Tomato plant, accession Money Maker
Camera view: horizontal (90 deg, fisheye); turntable rotation: 180 degrees
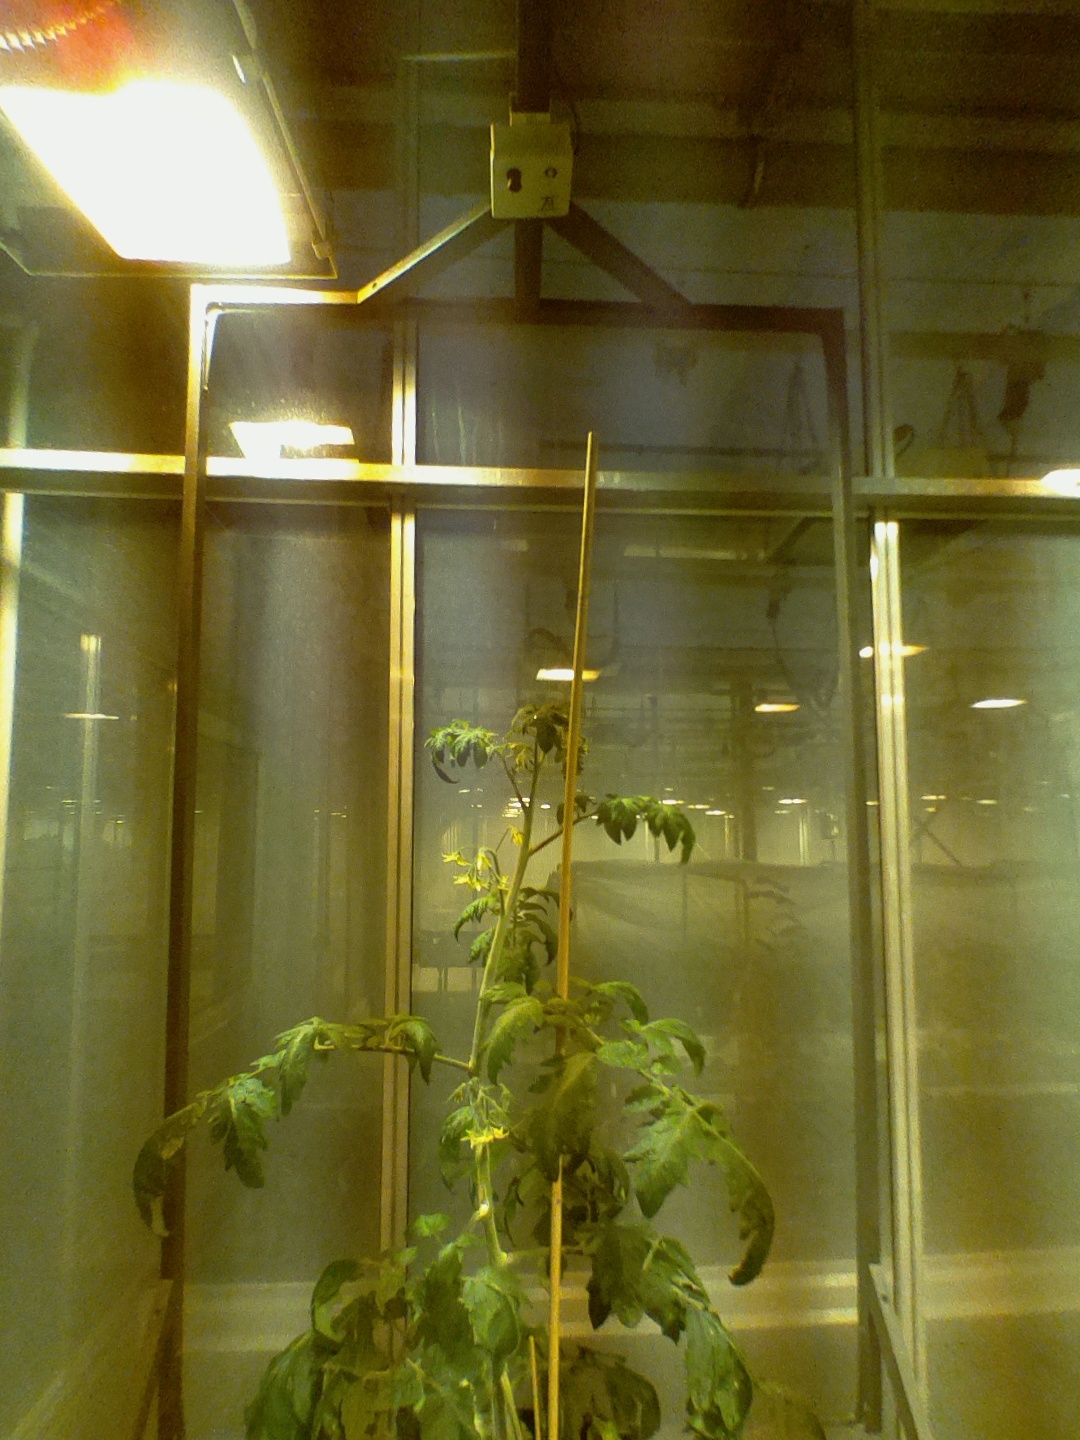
BBCH growth stage 69: End of flowering, 90%-100% of flowers open, more petals falling